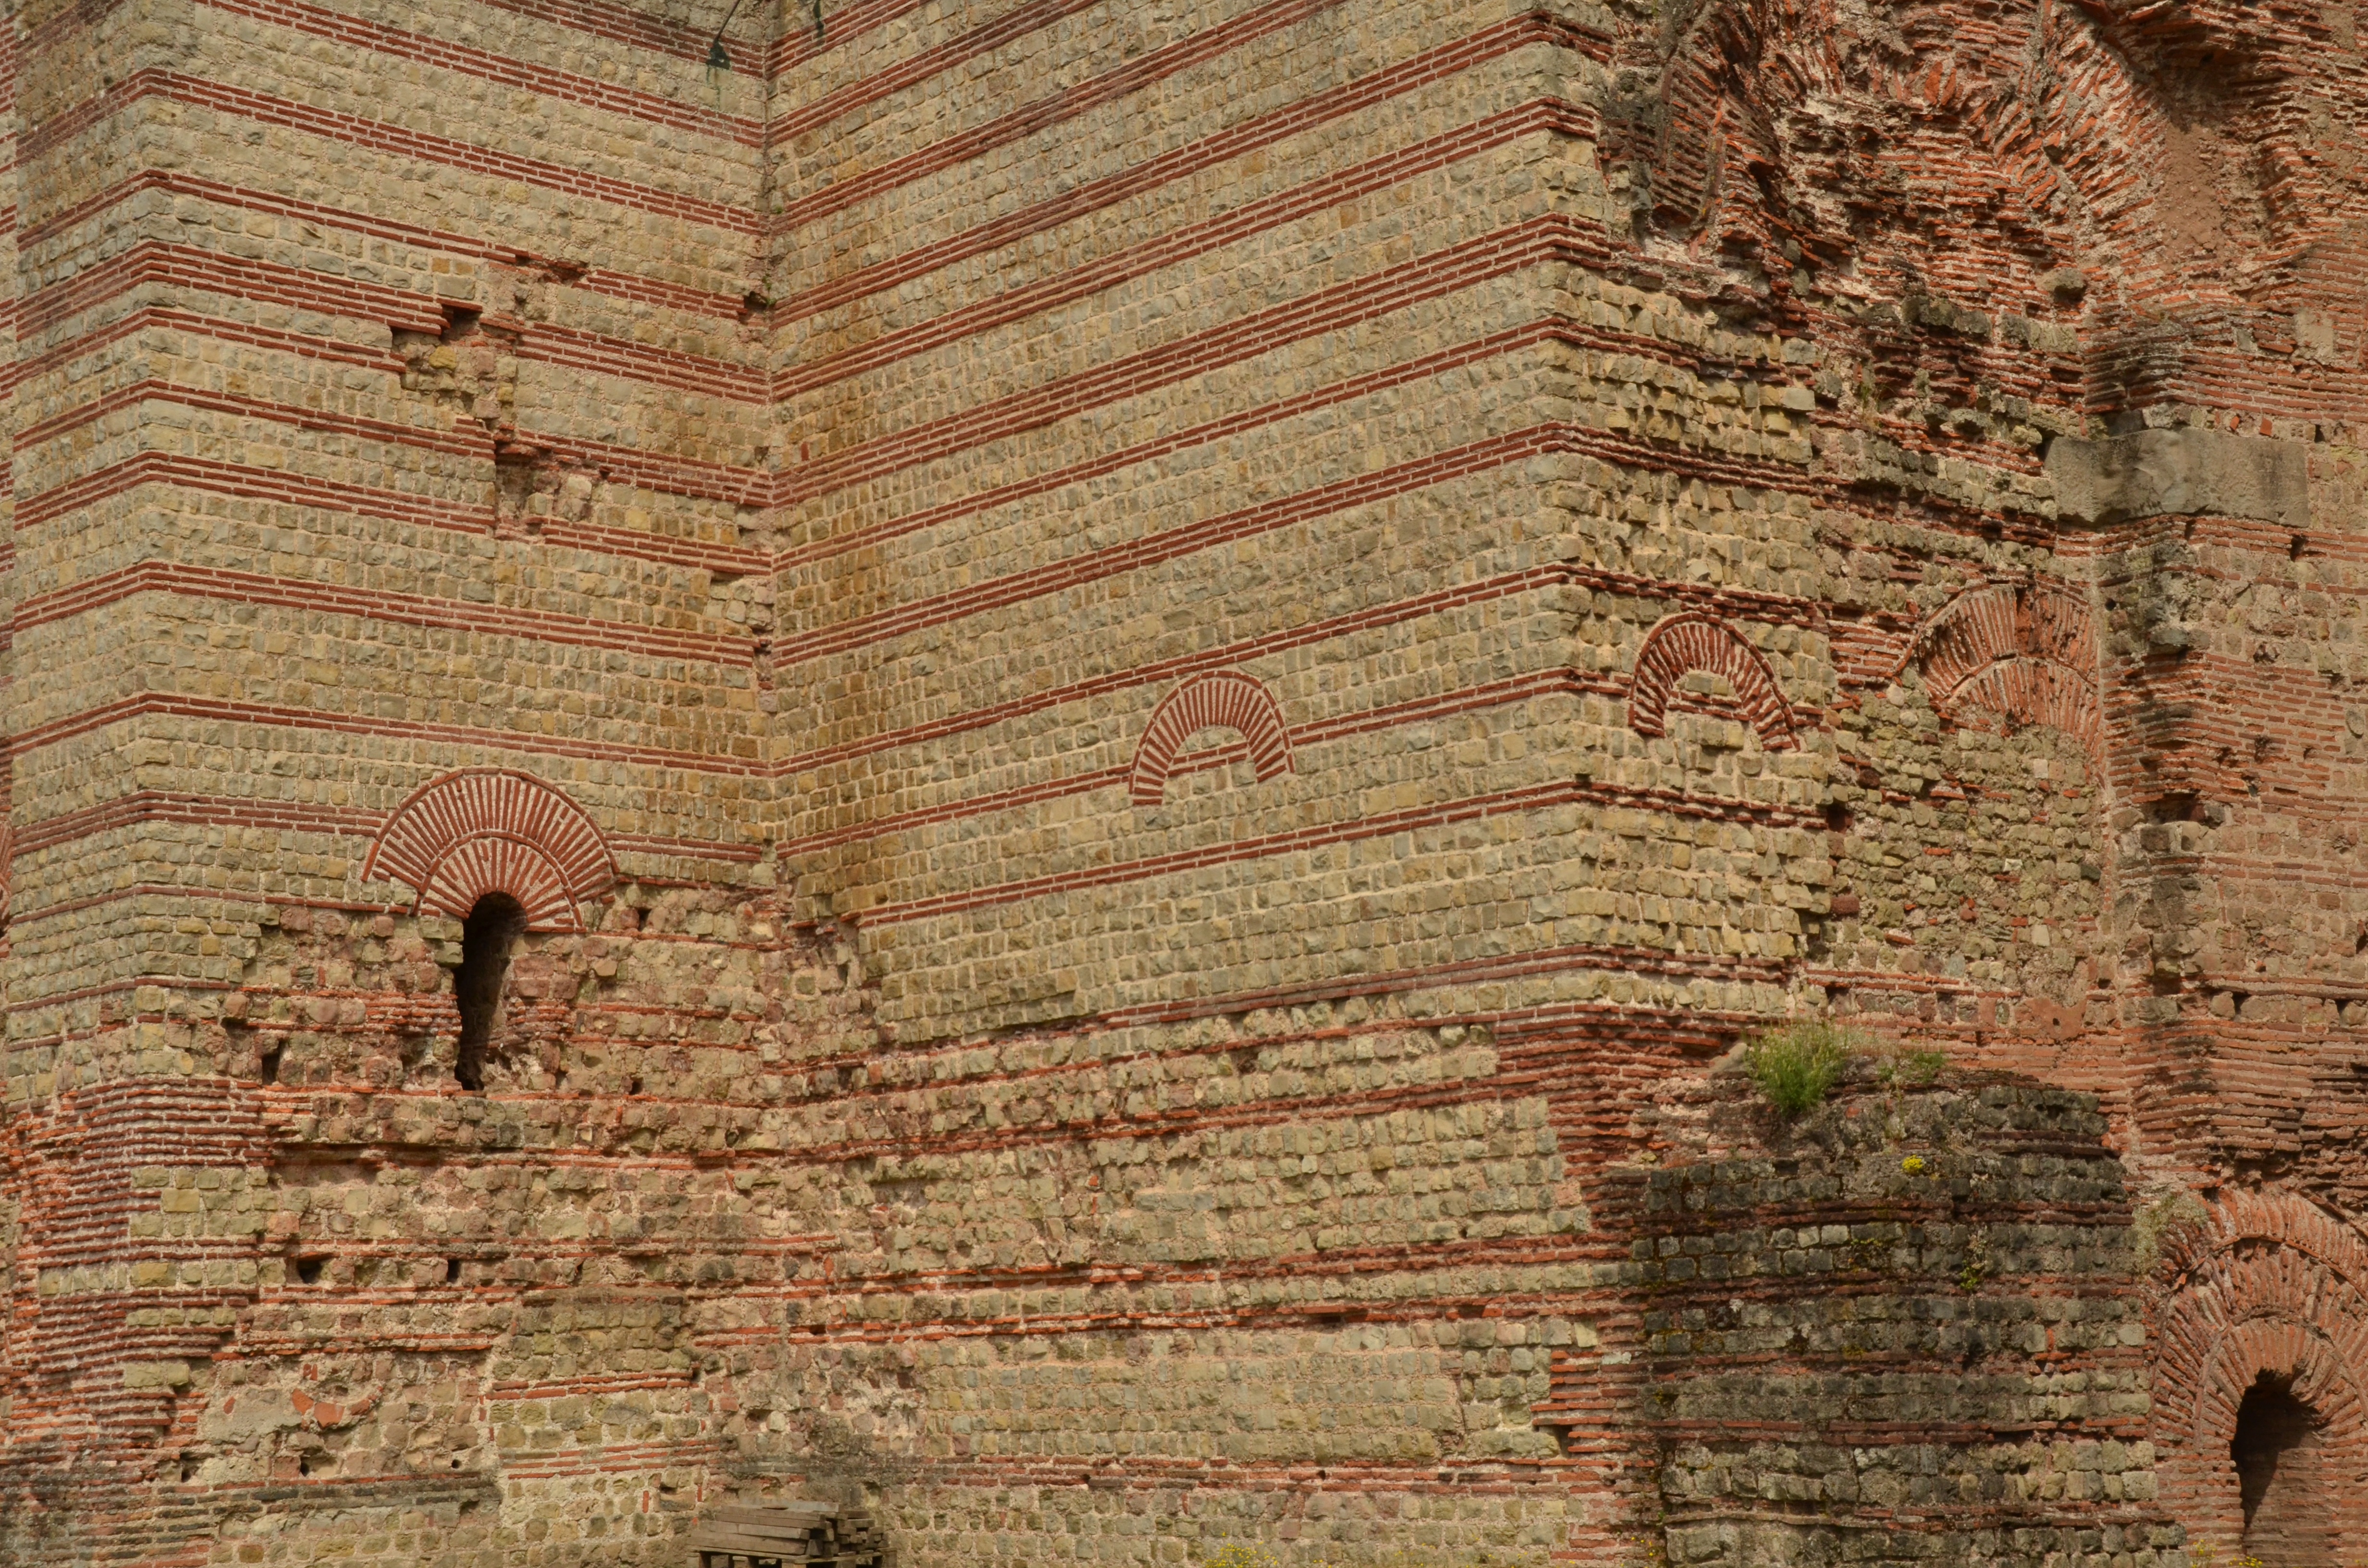
rock, architecture, building, wall, arch, ruin, brick, place of worship, temple, ruins, roman, history, trier, archaeological site, kaiser thermal, ancient history, maya civilization